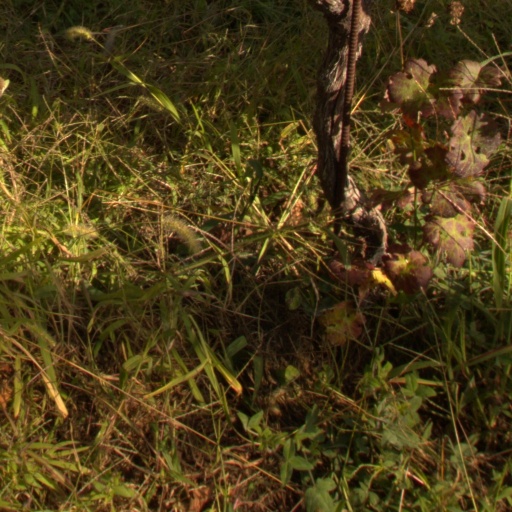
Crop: grape